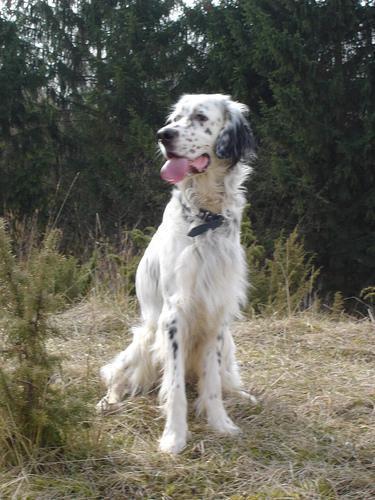
English_setter